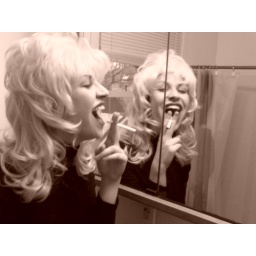
Good thing I hid the vodka under the bathroom sink otherwise I'd never get this night started.